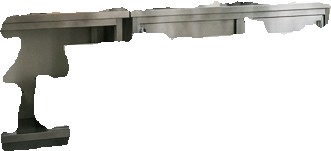
Surface category: cabinetry